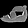
Label: Sandal